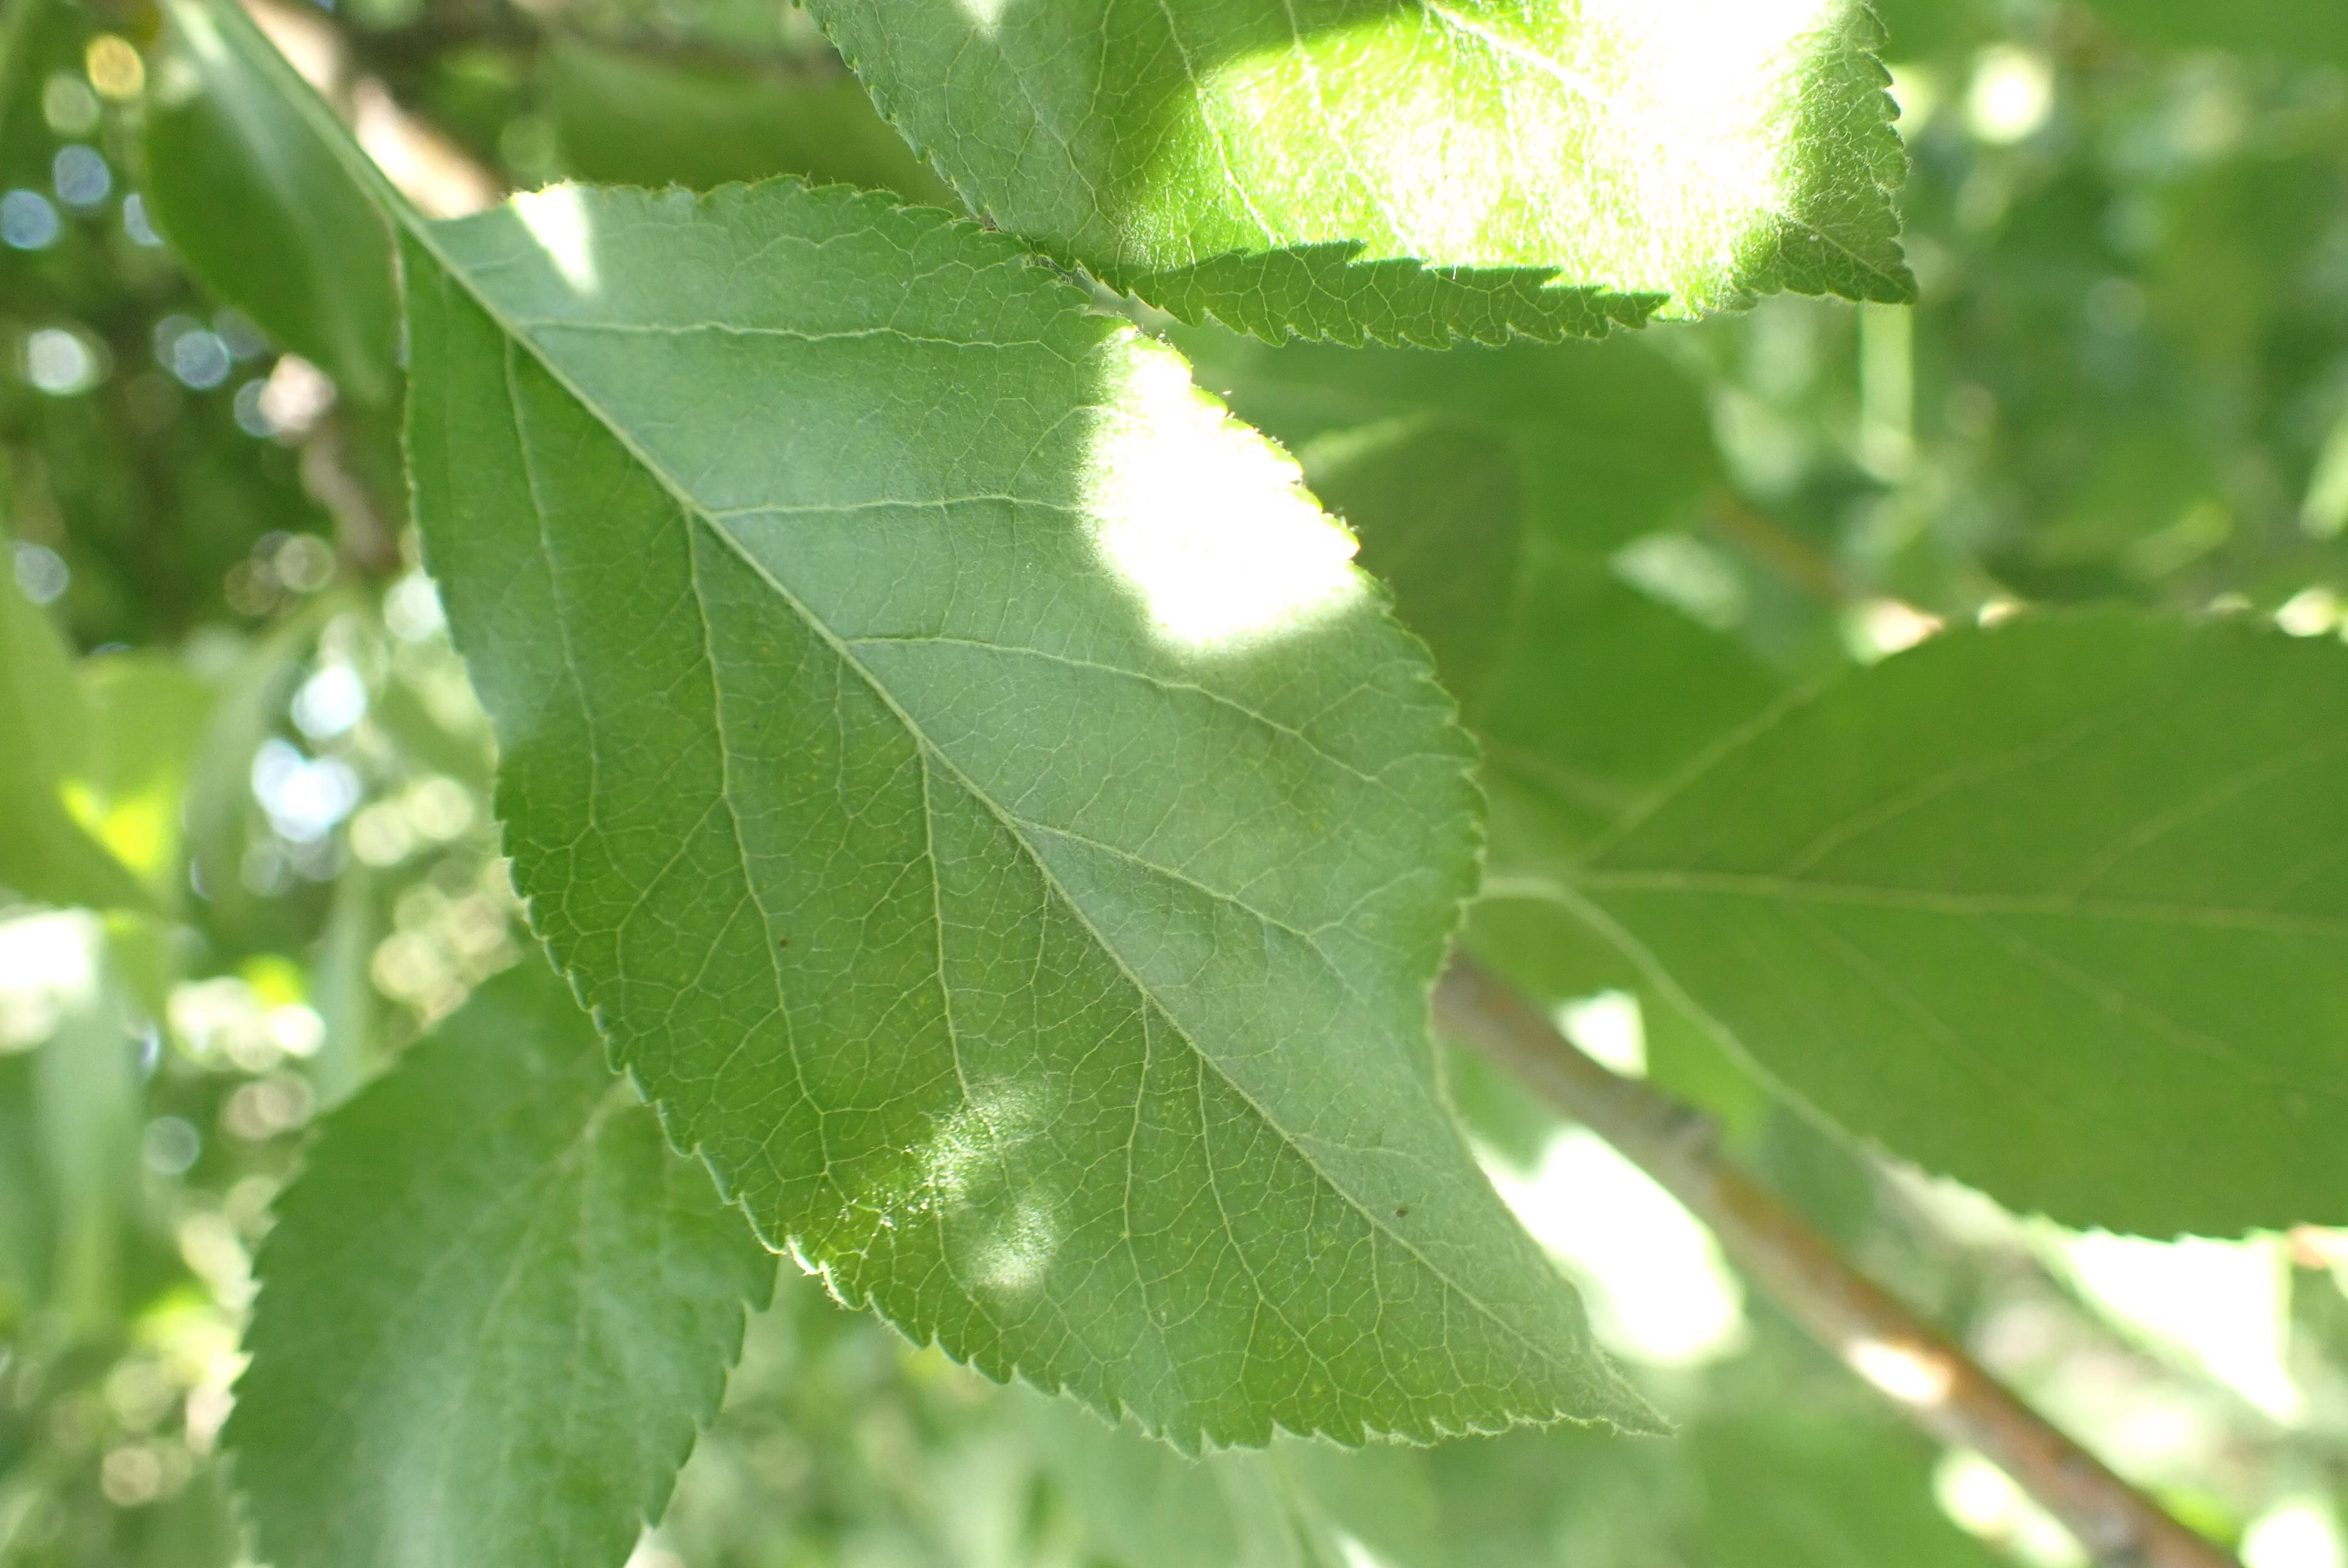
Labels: healthy